Tarbes

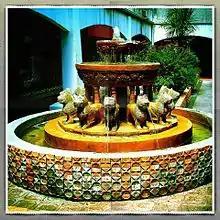
The Alhambra Fountain in Tarbes

Tarbes is the second industrial city of the former region of Midi-Pyrénées. this is particularly illustrated in the field of railway construction and aeronautics with the presence of nearby companies such as Alstom and Daher. Daher-Socata manufactures business and tourism aircraft there, including the TBM 850 and TB 20. Its headquarters and its main industrial site are located on the outskirts of the Tarbes-Lourdes-Pyrénées Airport in the canton of Ossun, south of Grand Tarbes, where its facilities are spread over , of which are covered surfaces. At the end of 2006, its strength stood at more than 1,050 people.